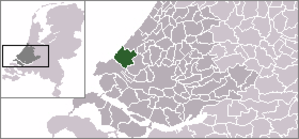
Westland est une commune des Pays-Bas de la province de la Hollande-Méridionale. Elle a été créée le 1ᵉʳ janvier 2004, après la fusion des anciennes communes de De Lier, de 's-Gravenzande, de Monster, de Naaldwijk et de Wateringen.